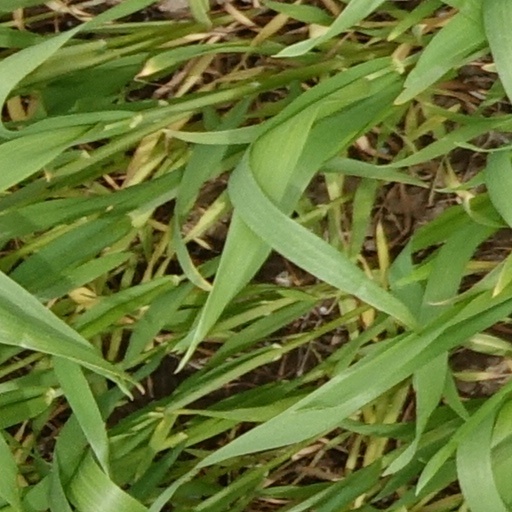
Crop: wheat